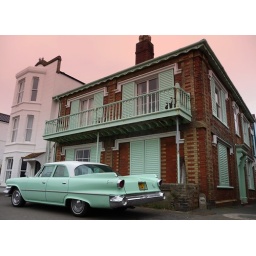
Pretty cool having a car and house in matching colours!